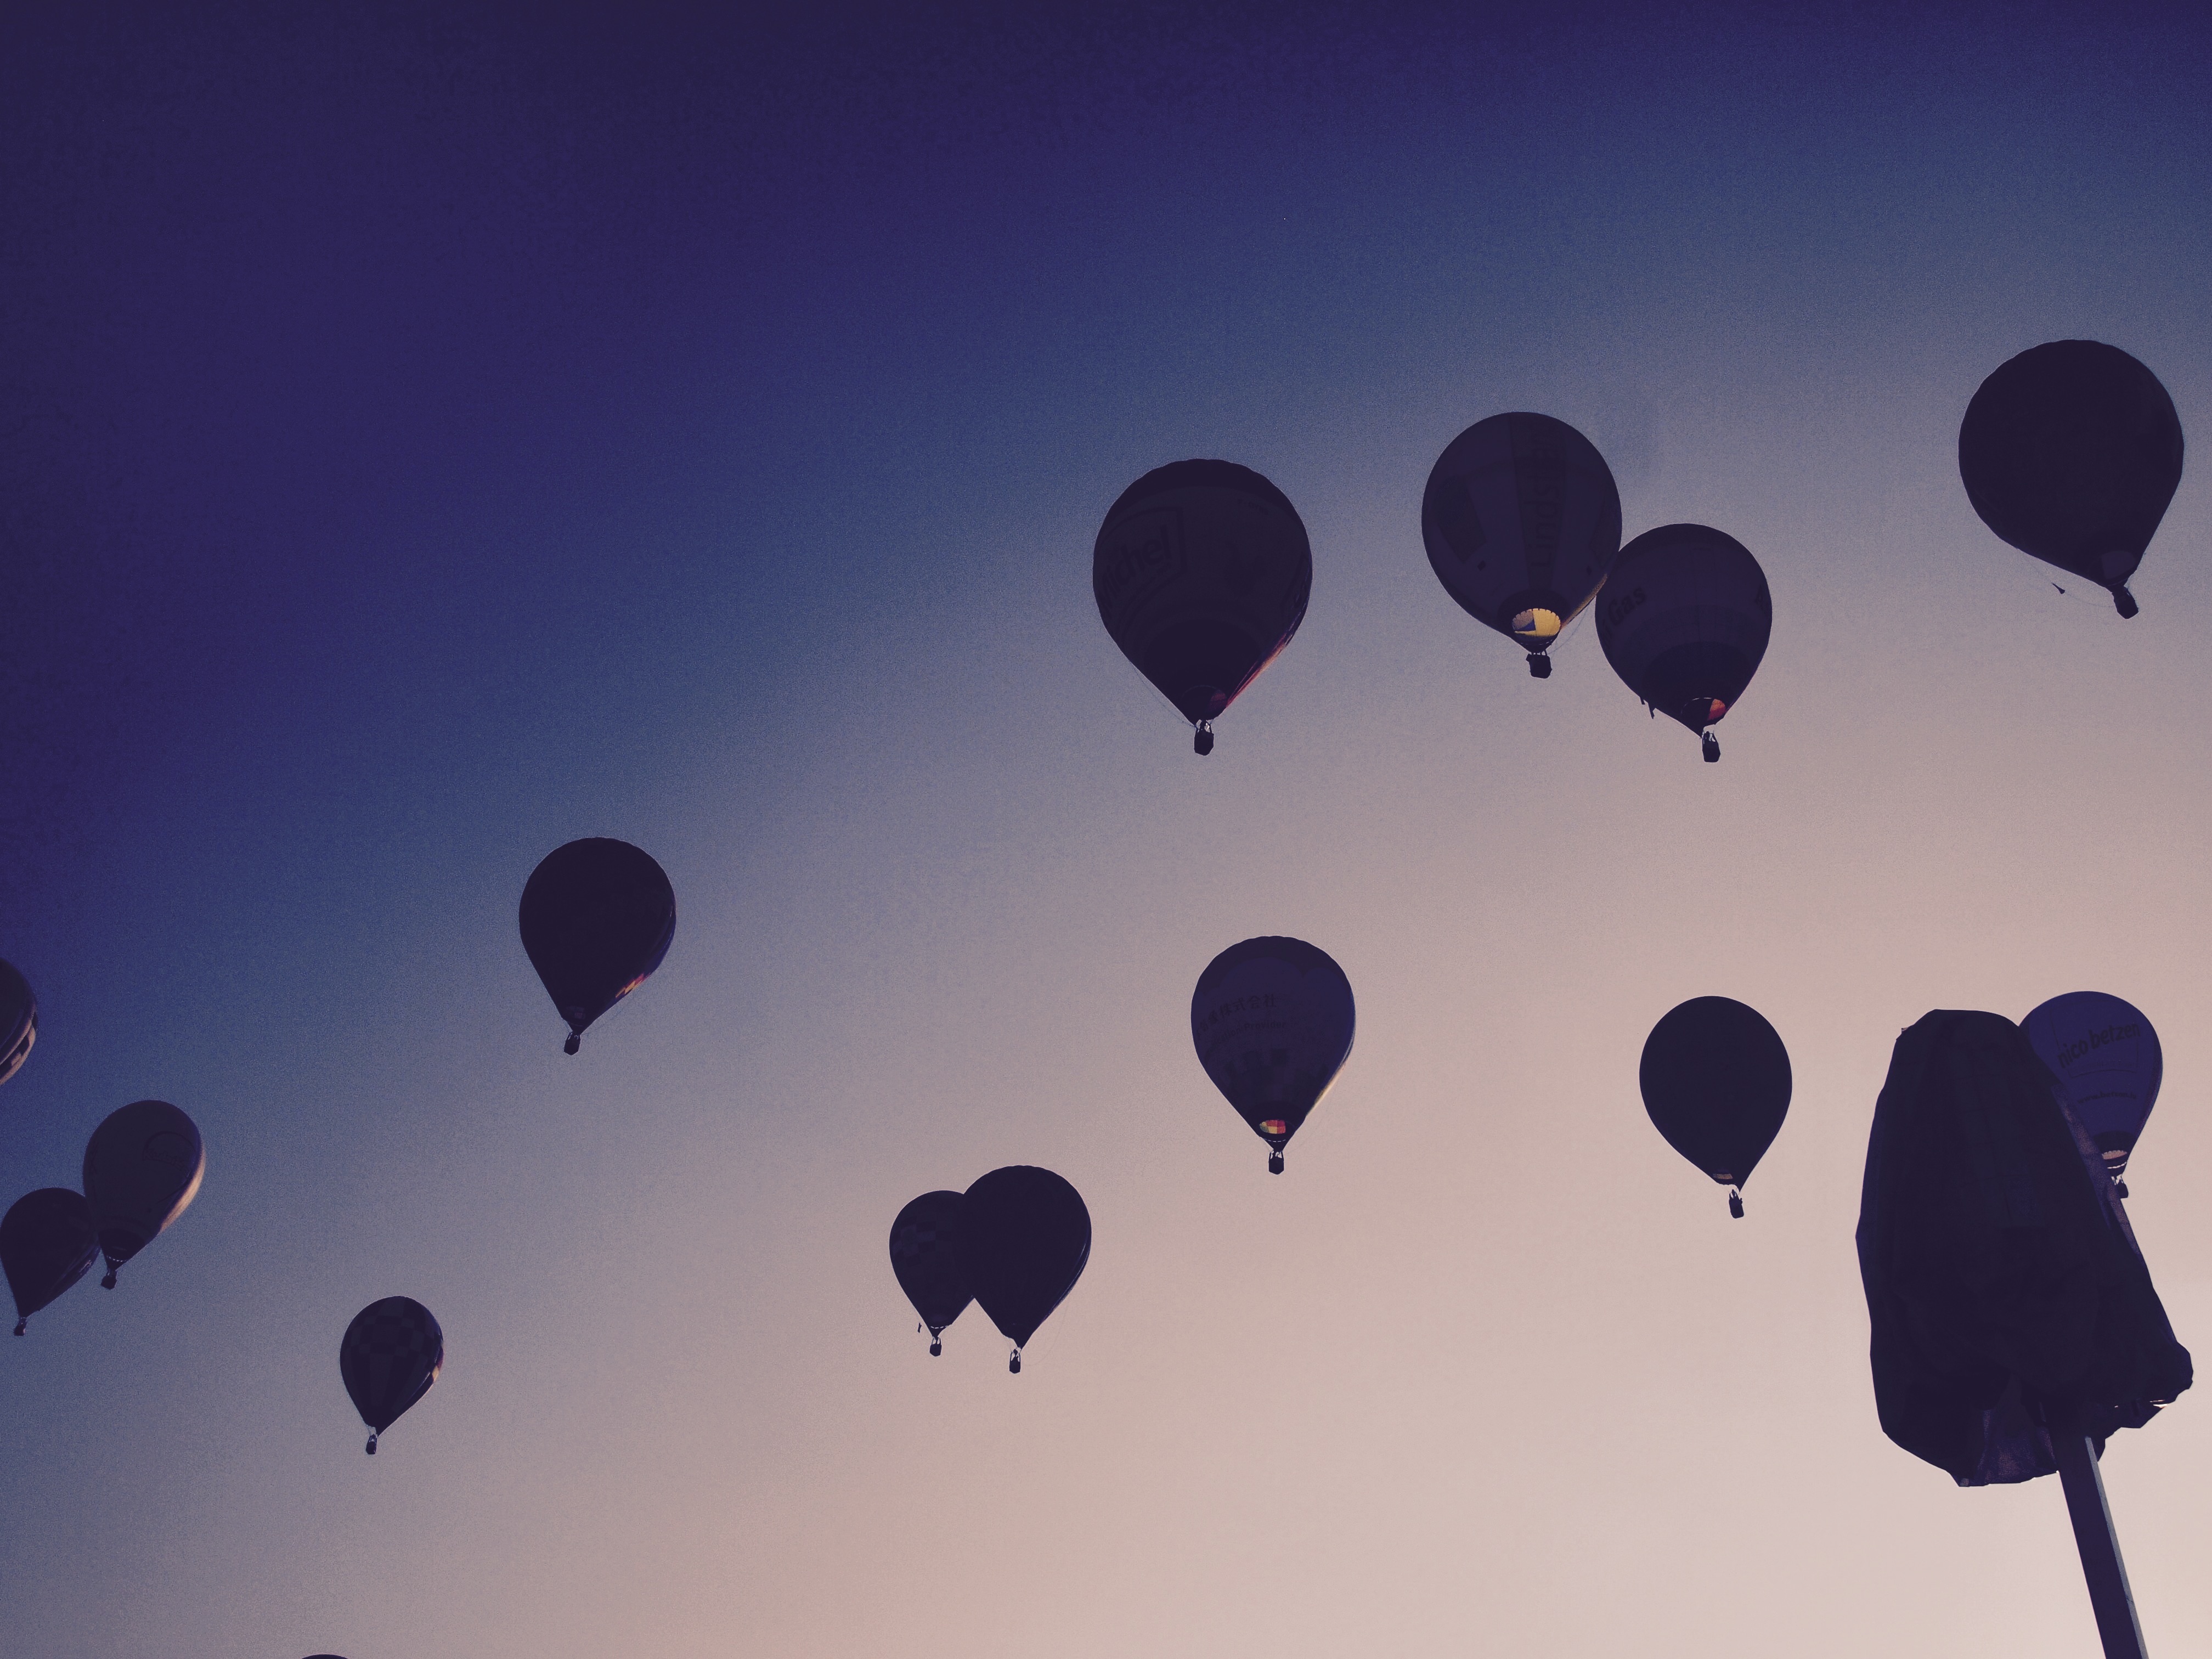
silhouette, wing, sky, balloon, hot air balloon, aircraft, vehicle, toy, illustration, hot air ballooning, atmosphere of earth